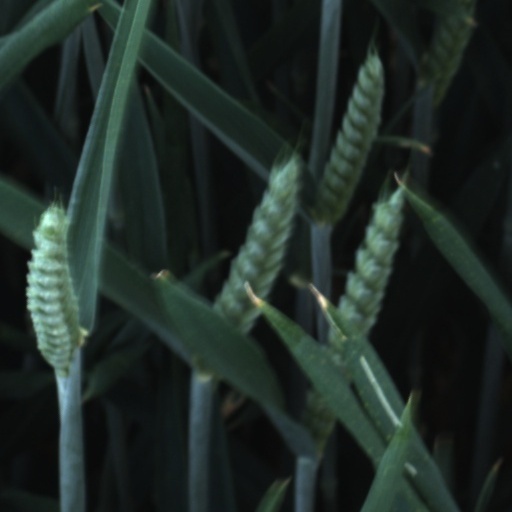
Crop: wheat